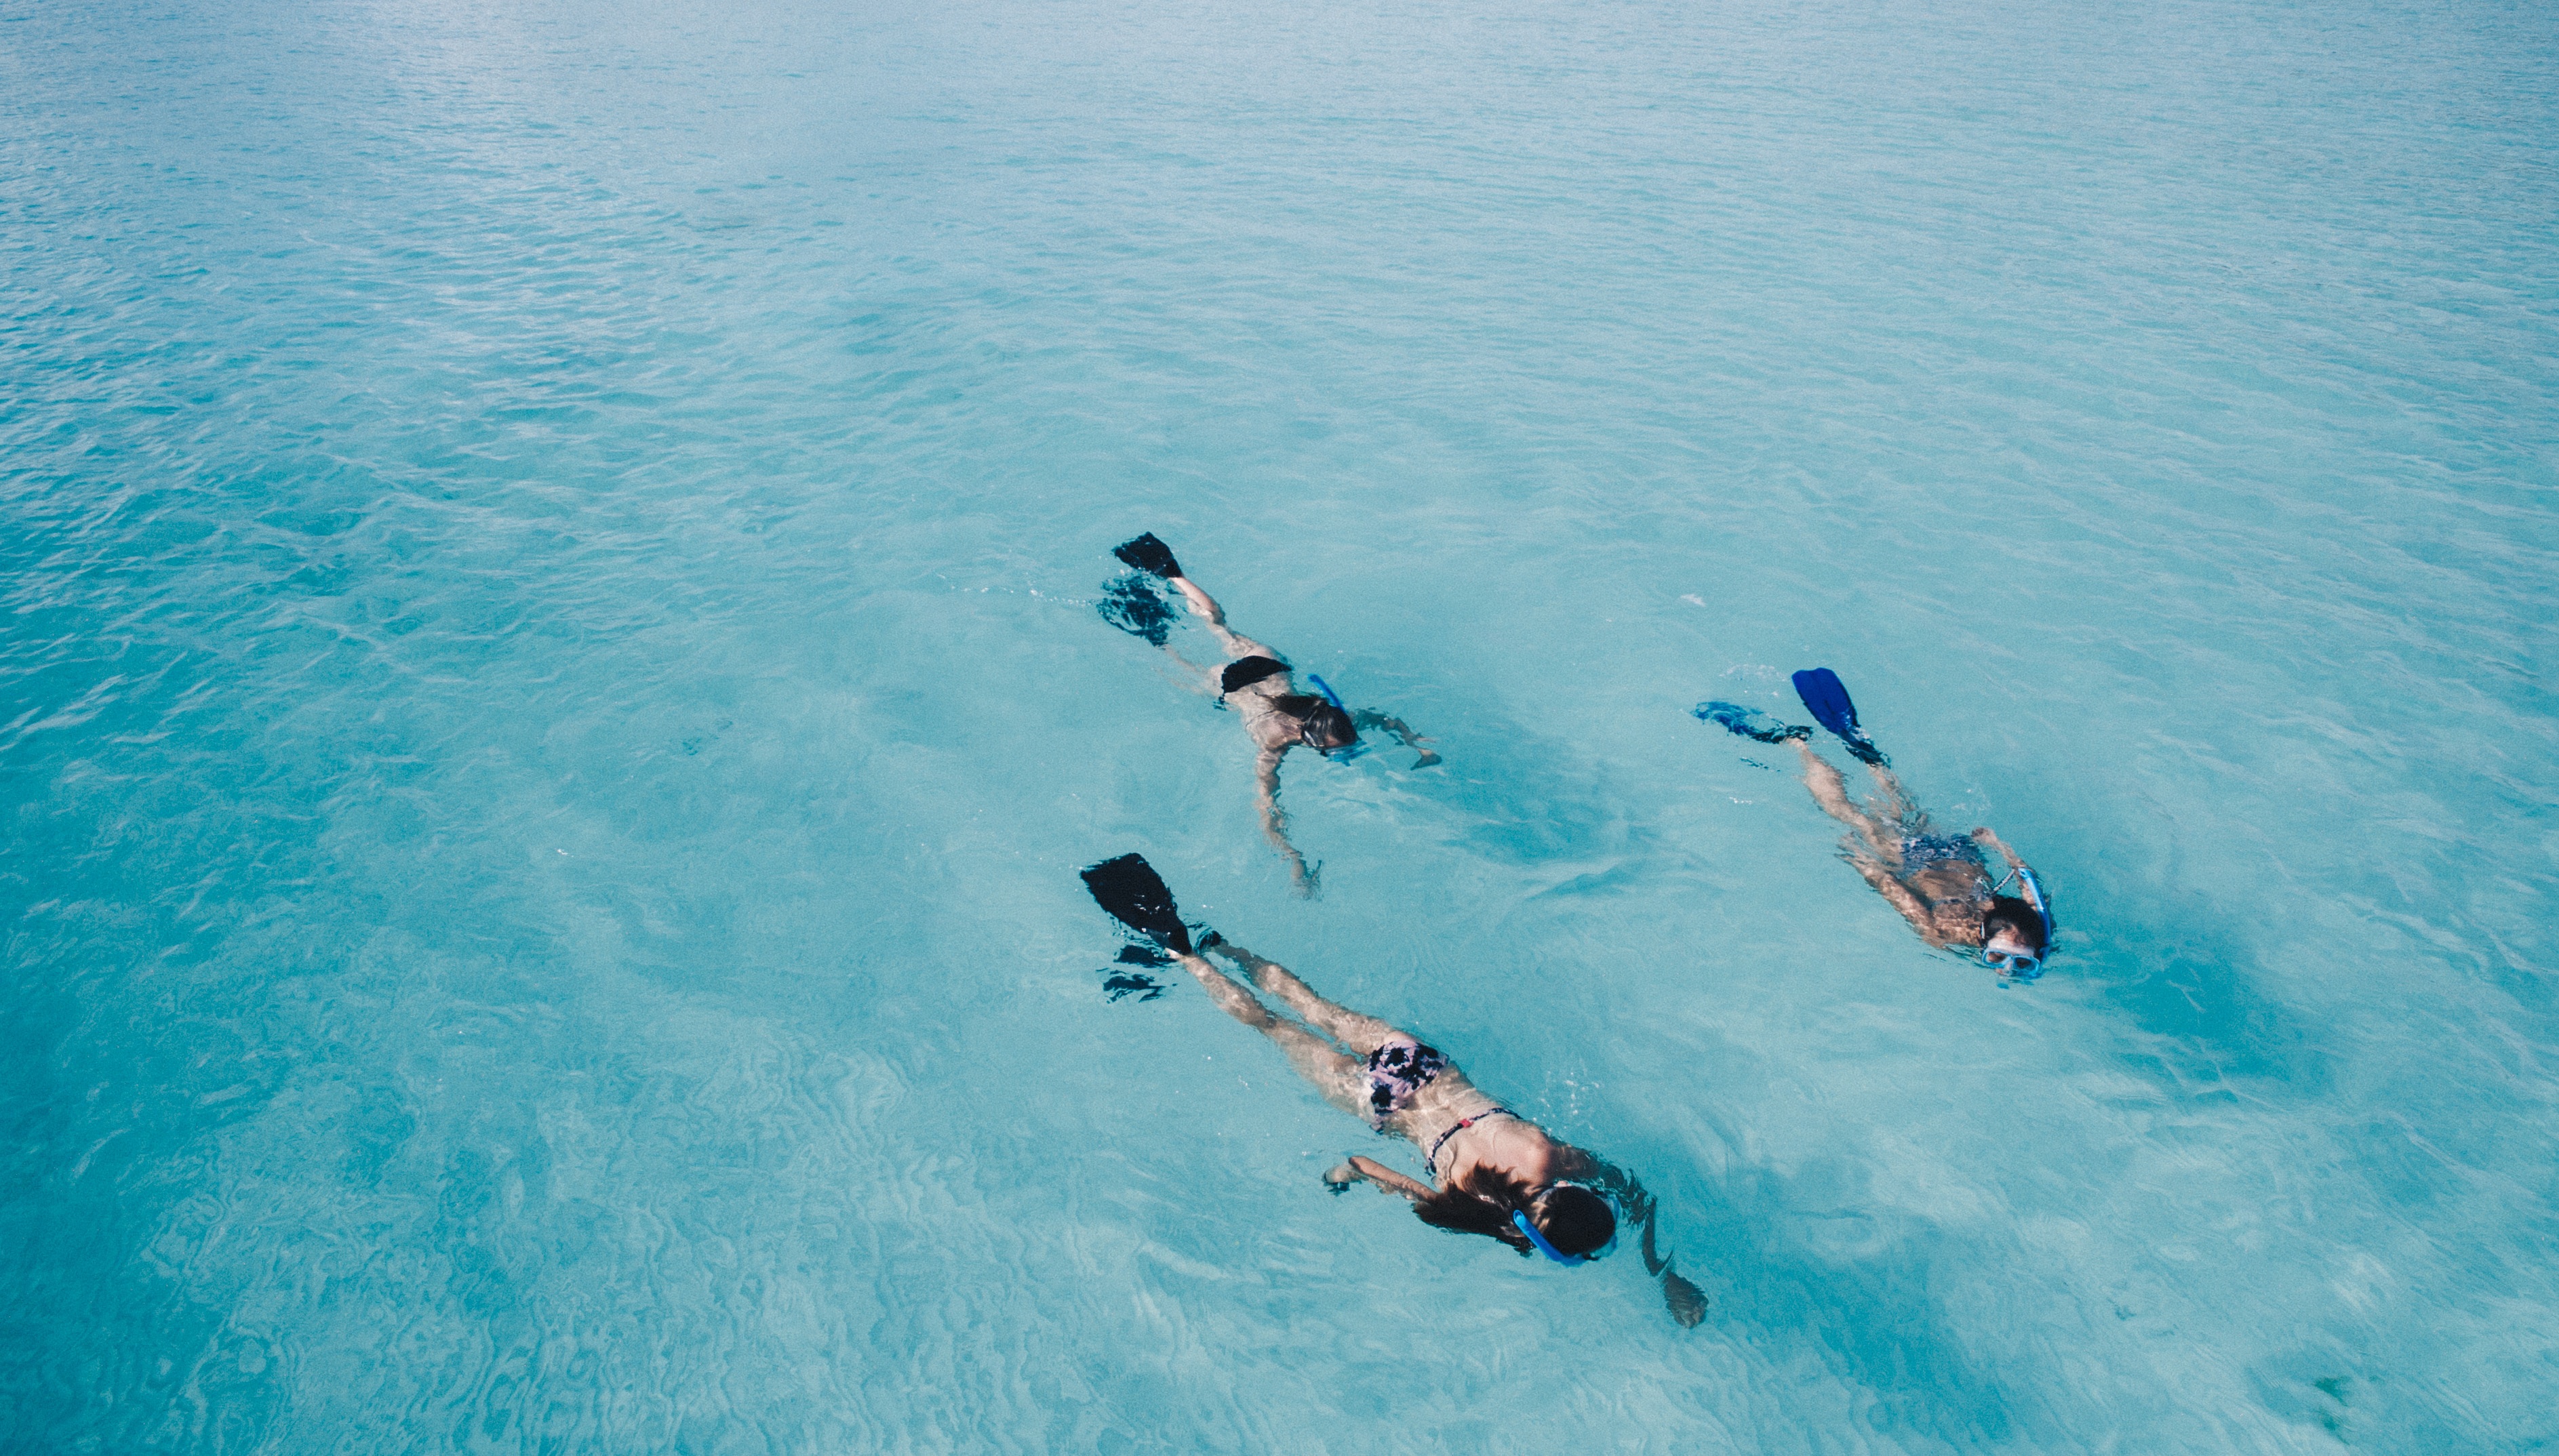
sea, water, ocean, wave, diving, blue, extreme sport, swimming, top view, sports, snorkeling, water sport